Calhoun Colored School

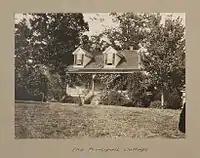
The principal's cottage, c. 1900

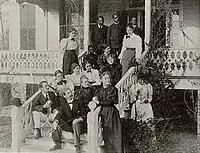
The staff of the Calhoun Colored School, c. 1900

From 1892–1945 there were six different Academic Department heads. Each brought improvements to the curriculum of the school. The first was Susan Showers (1896), who initiated literacy societies for students, home visits by teachers, single grade assignments for teachers, community socials, holiday celebrations, and evening religious services. (Partnering with the community was not part of the Hampton-Tuskegee model).